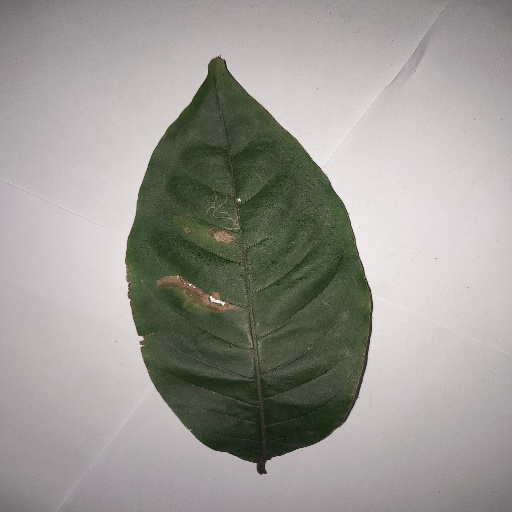
Species: HariTaki
Leaf condition: Bacterial Spot